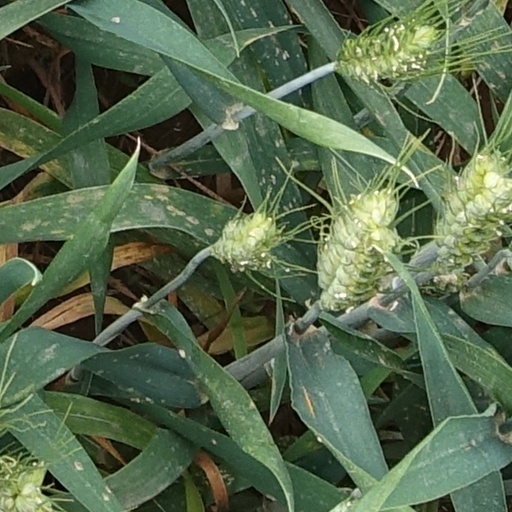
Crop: wheat